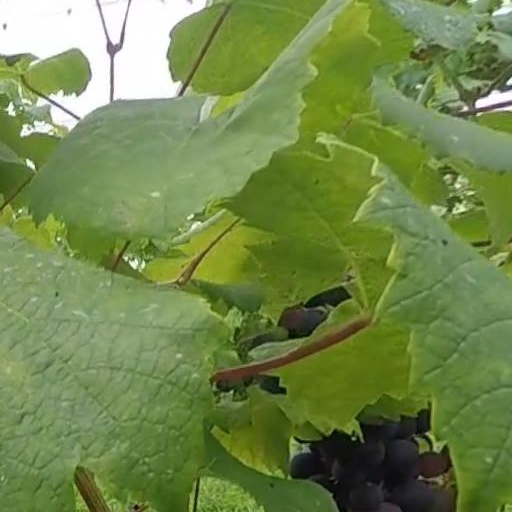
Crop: grape